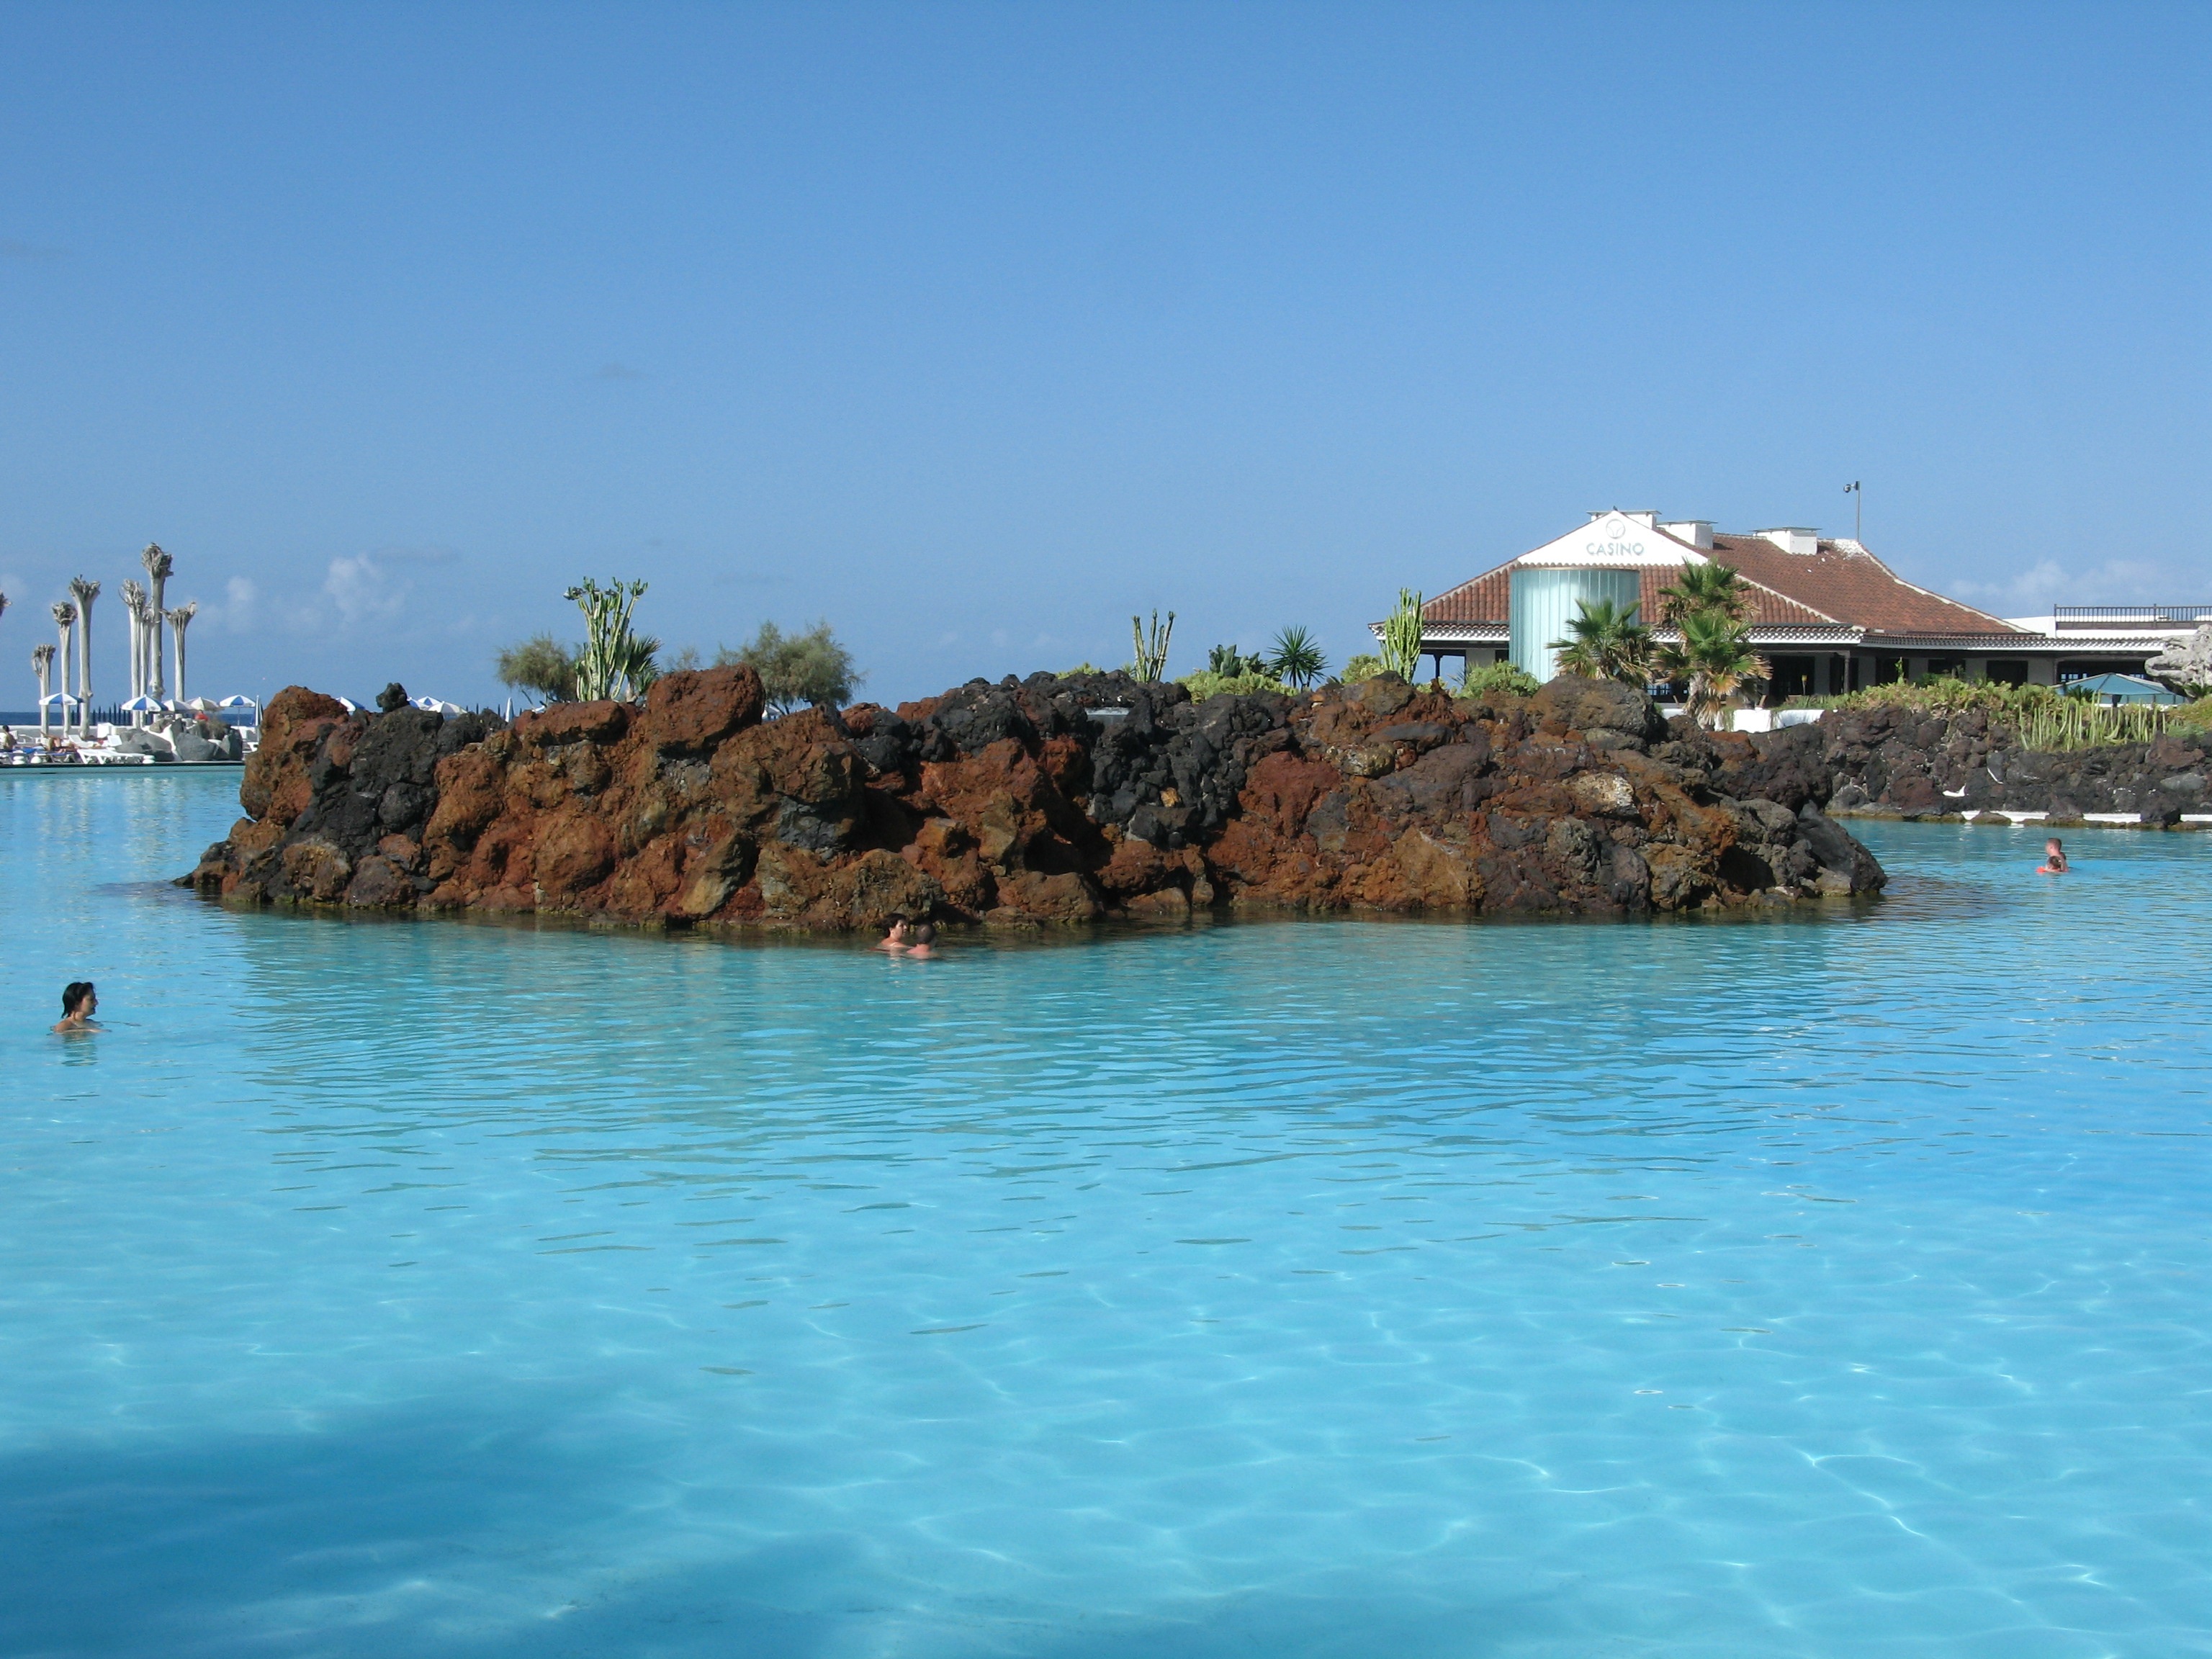
beach, sea, coast, ocean, shore, vacation, pool, cove, vehicle, lagoon, bay, island, resort, tenerife, archipelago, caribbean, cape, islet, canary islands, martinez bad